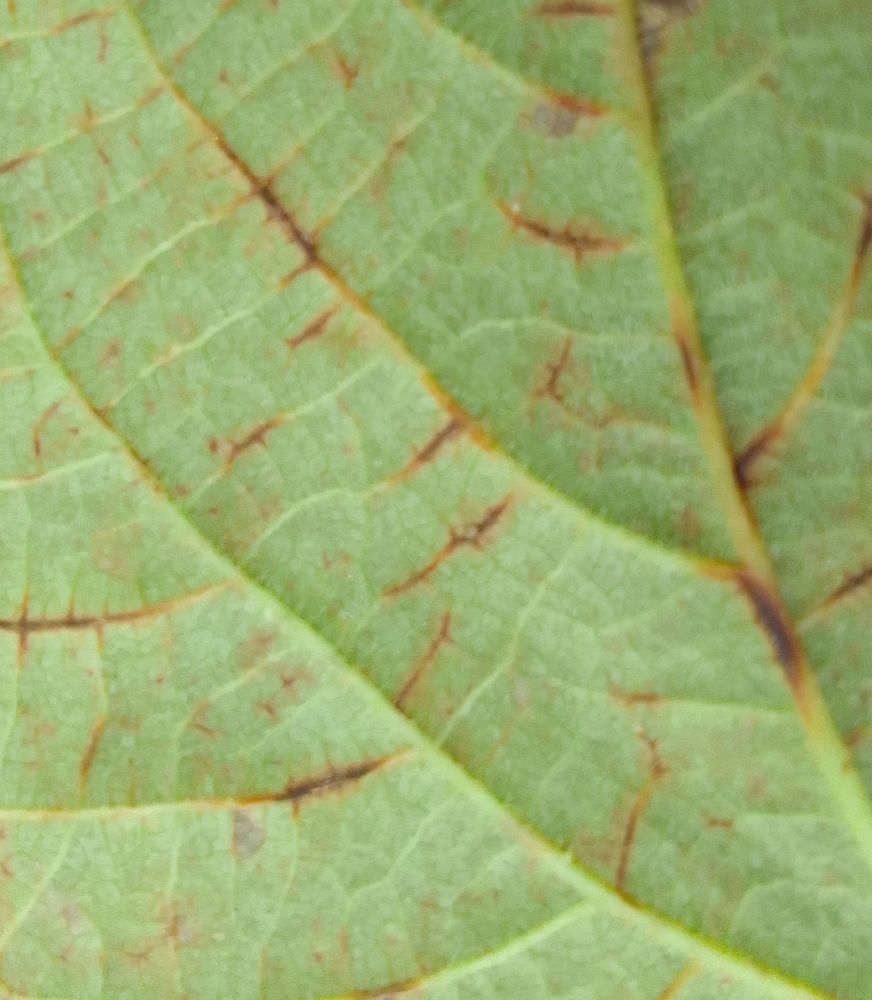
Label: anthracnose